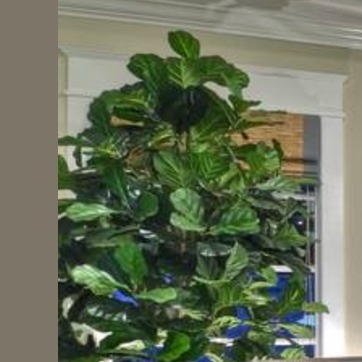
Material: foliage